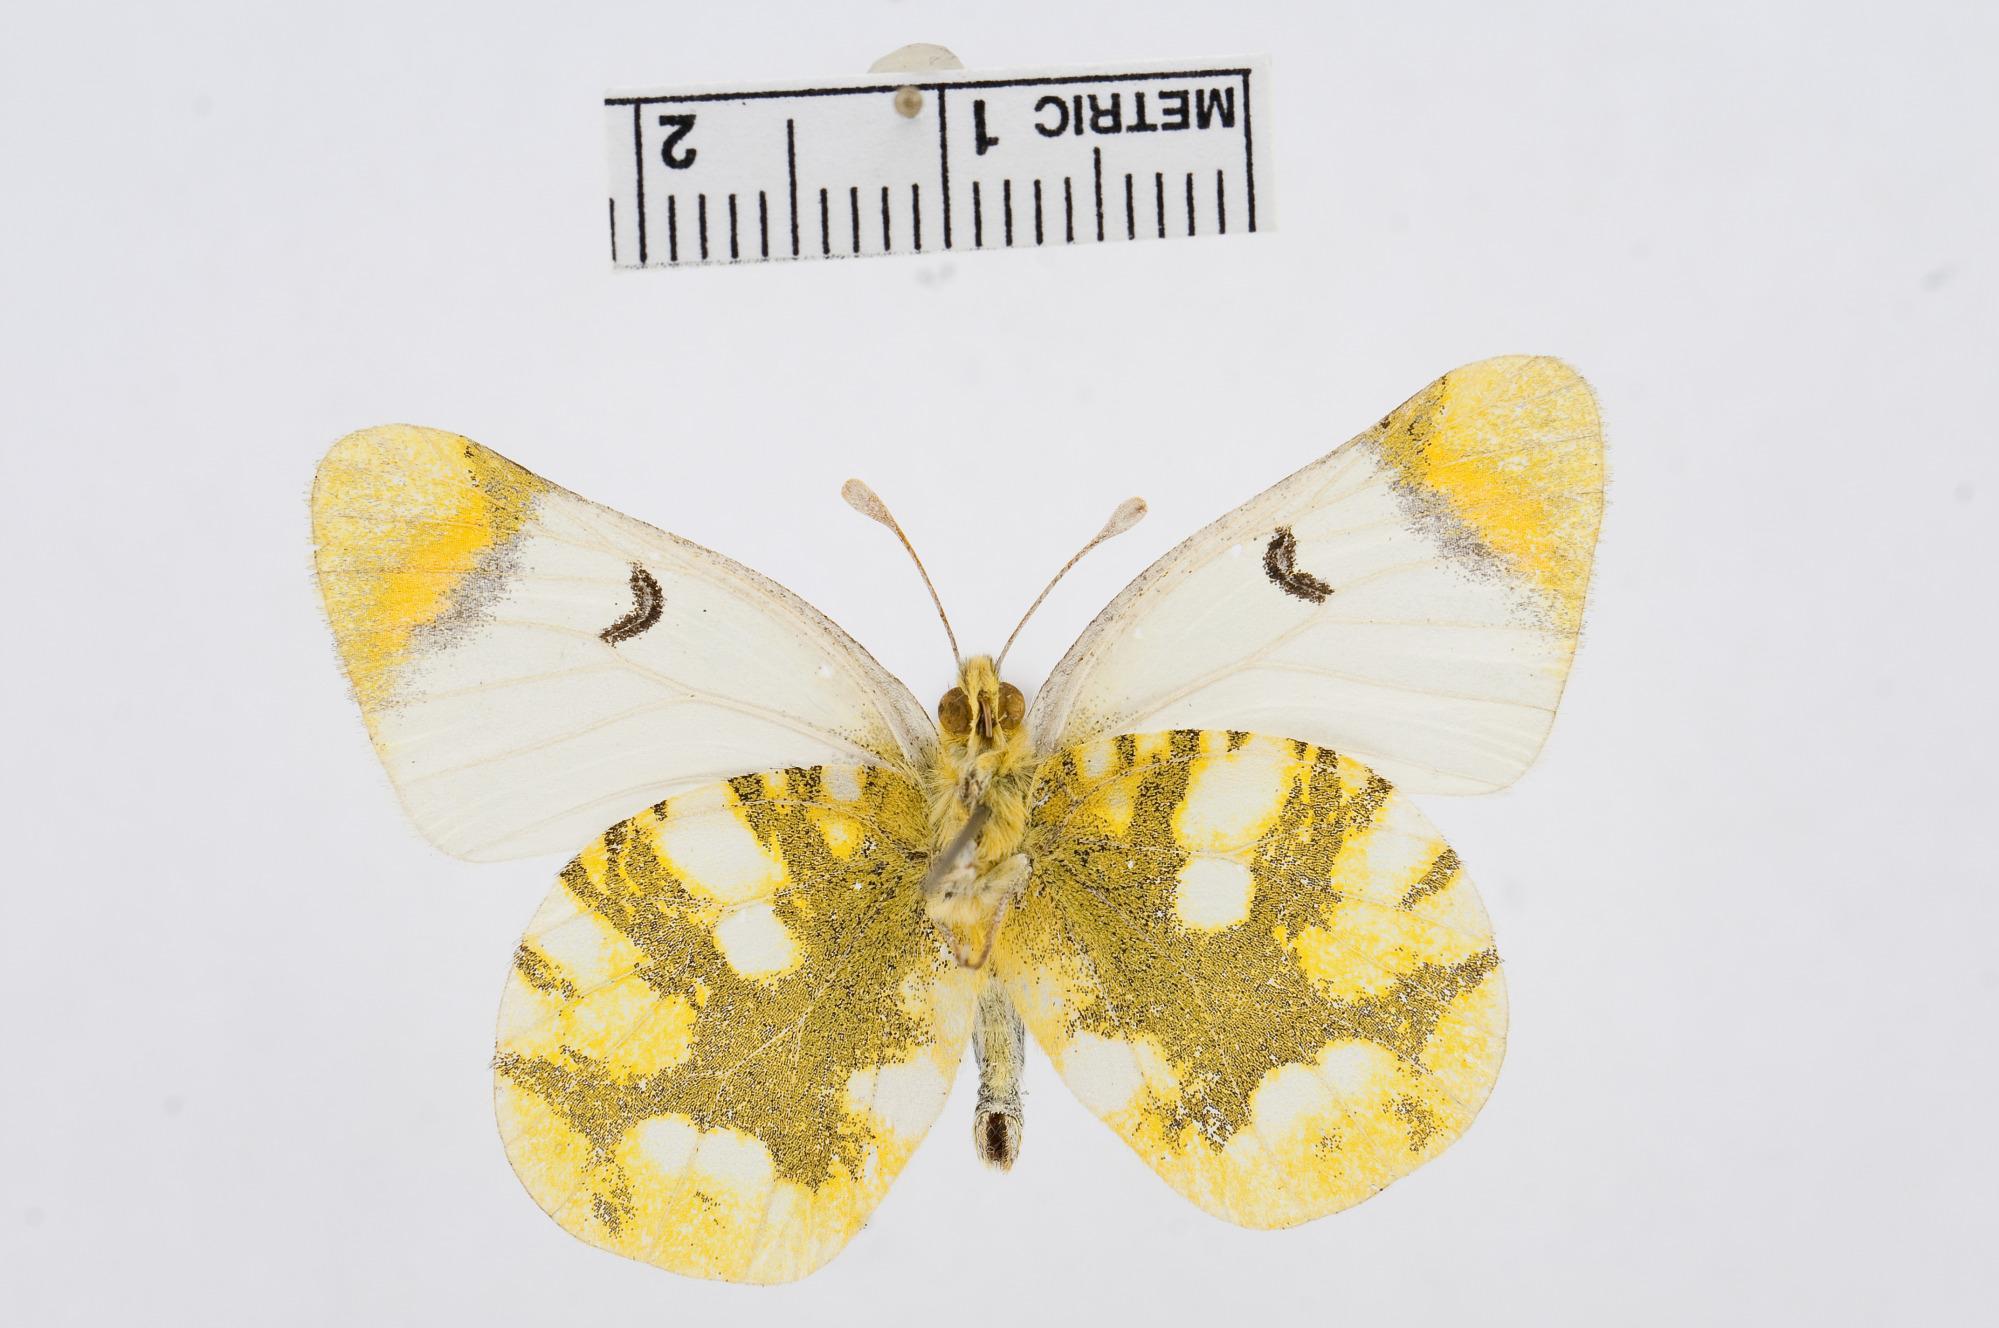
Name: Zegris eupheme
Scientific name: Zegris eupheme
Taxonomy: Animalia, Arthropoda, Hexapoda, Insecta, Lepidoptera, Pieridae, Pierinae